Boeing X-32

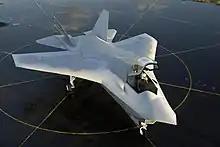
Boeing's JSF production mockup. Note the separate wing and tailplanes.

On 26 October 2001, the Department of Defense announced that the Lockheed Martin X-35 had won the JSF competition. The X-35 would be developed into the production Lockheed Martin F-35 Lightning II.